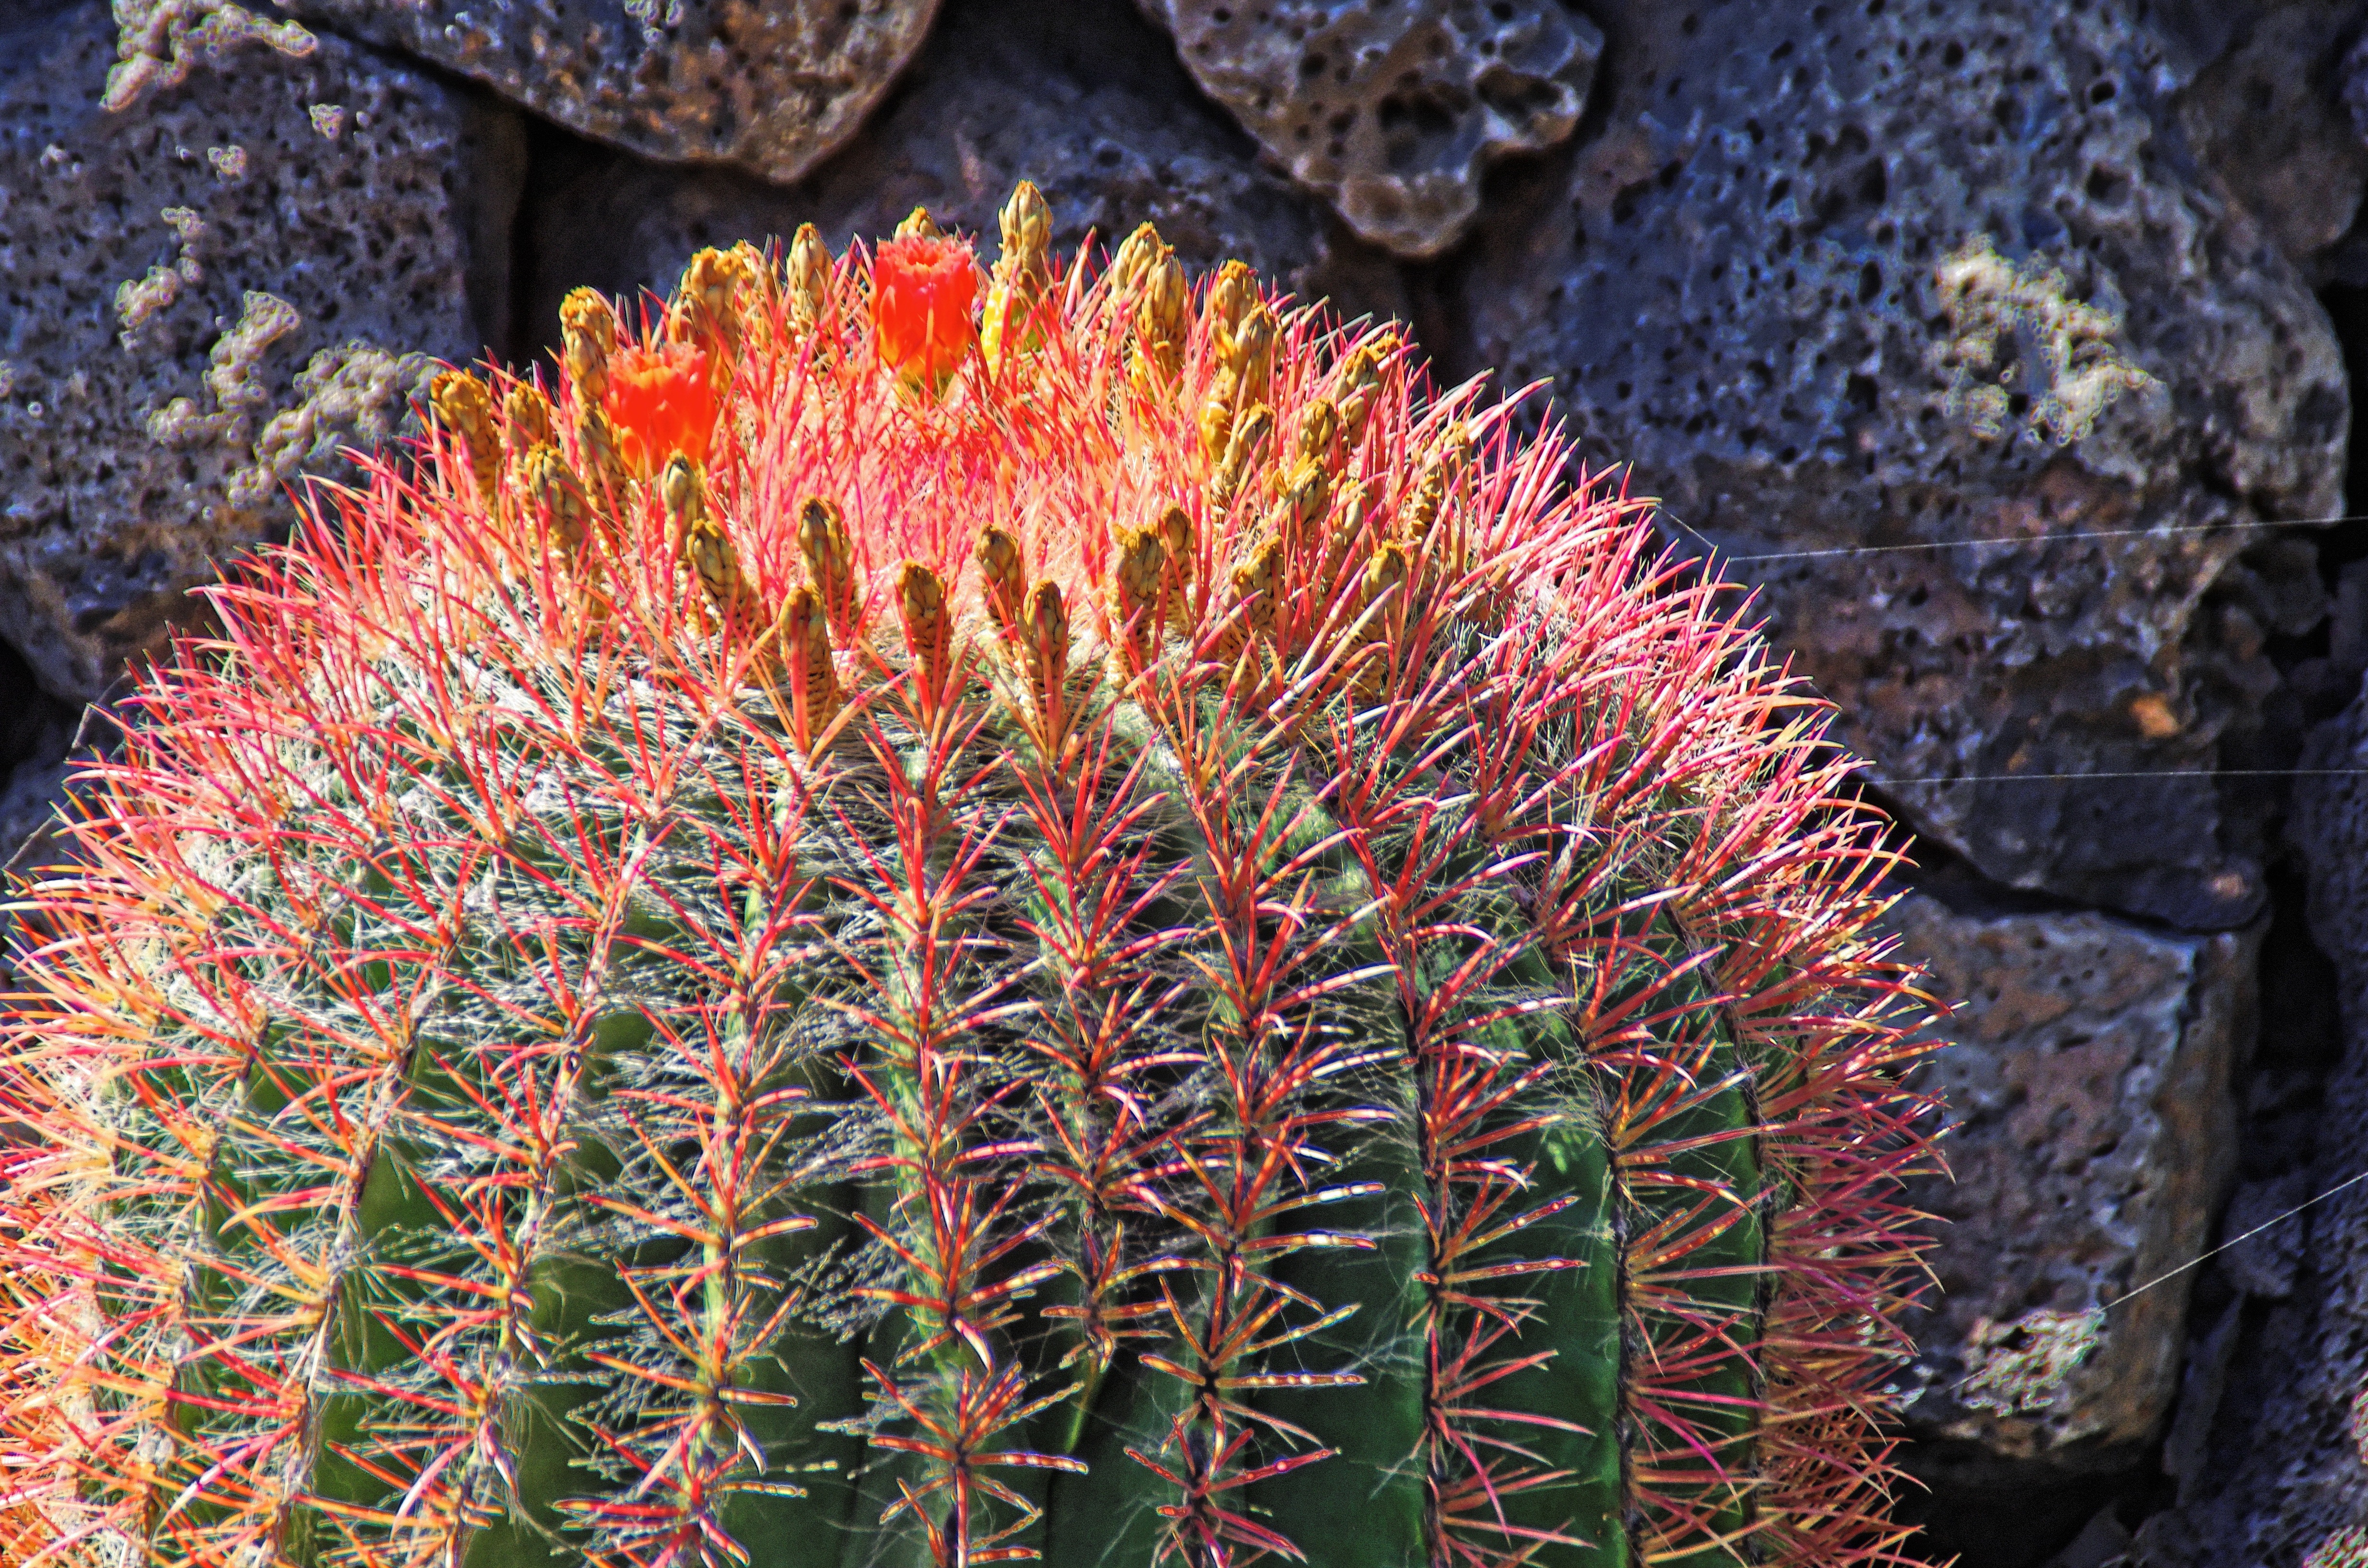
nature, cactus, plant, flower, orange, red, botany, flora, petals, thorns, macro photography, canary, lanzarote, quills, flowering plant, exotic flower, land plant, thorns spines and prickles